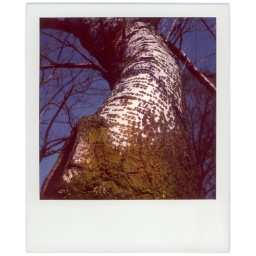
An olive bark formation on a white tree in the afternoon. Brooklyn, NY.